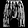
Label: Trouser